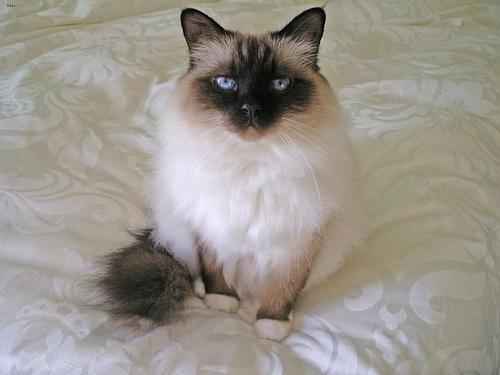
Birman